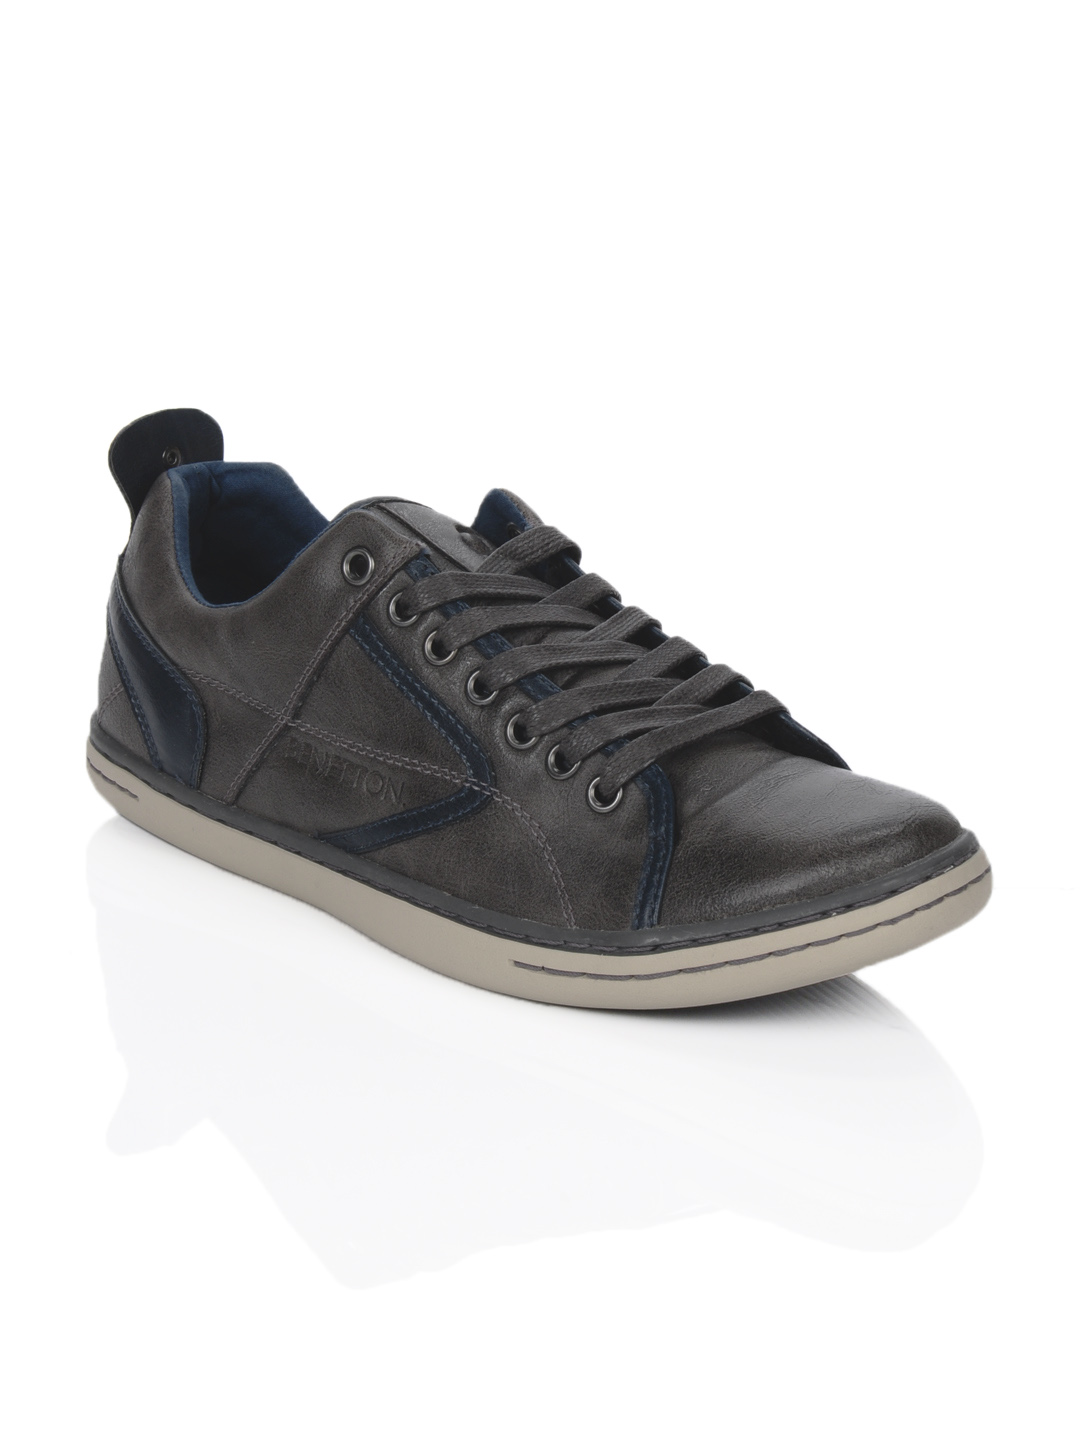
United Colors of Benetton Men Brown Shoes
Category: Footwear / Shoes / Casual Shoes
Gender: Men
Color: Brown
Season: Summer 2012
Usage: Casual